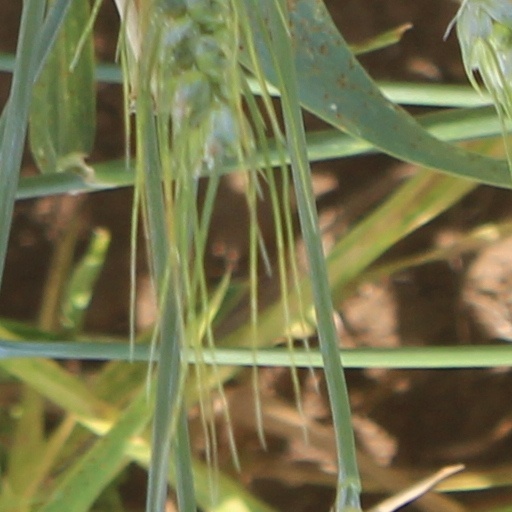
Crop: wheat